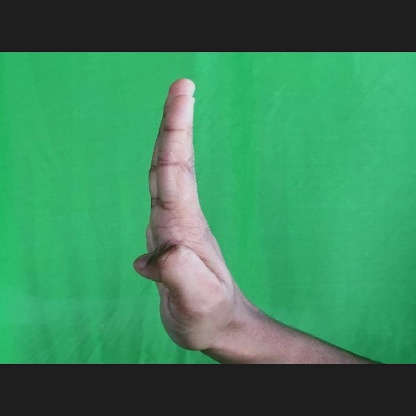
Mudra: Pathaka